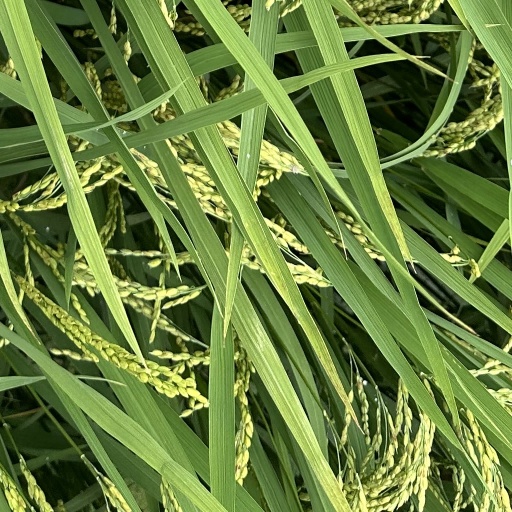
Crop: rice